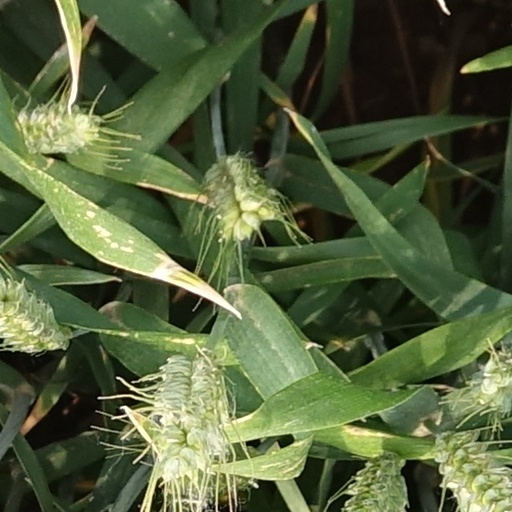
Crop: wheat